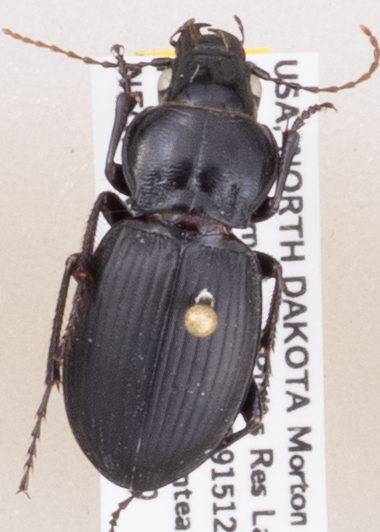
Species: Cyclotrachelus torvus
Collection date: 2019-08-20
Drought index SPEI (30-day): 0.362
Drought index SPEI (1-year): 1.13
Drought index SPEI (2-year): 0.944